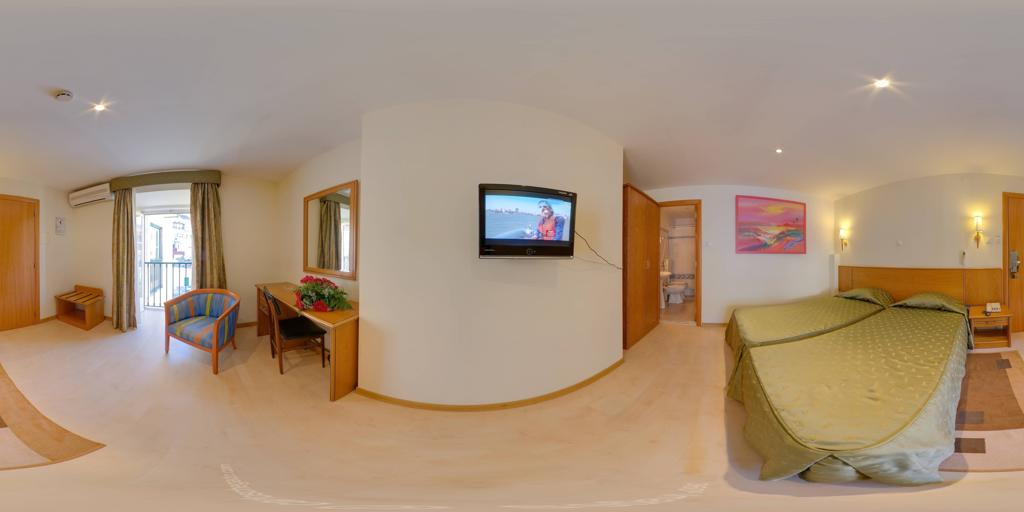
Referred object: the flat-screen TV on the wall

Referred object: turn right to find the bed

Referred object: the desk opposite the bed